2022 Kazakh constitutional referendum

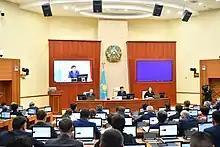
Plenary session of the Mazhilis where the MPs adopted a finalised revision of the constitutional law, 5 May 2022

On 4 May, the lower house Mazhilis held a hearing regarding holding of a referendum on the constitutional amendments. All 98 MPs voted to support the proposed draft amendments. According Mazhilis chairman Erlan Qoşanov stated that the bill would not change the "content of the law on the referendum", asserting that the amendments have "a clarifying nature"; MP Berik Bekjanov explained that the bill was necessary "to unite the forms of ballots used in the referendum".